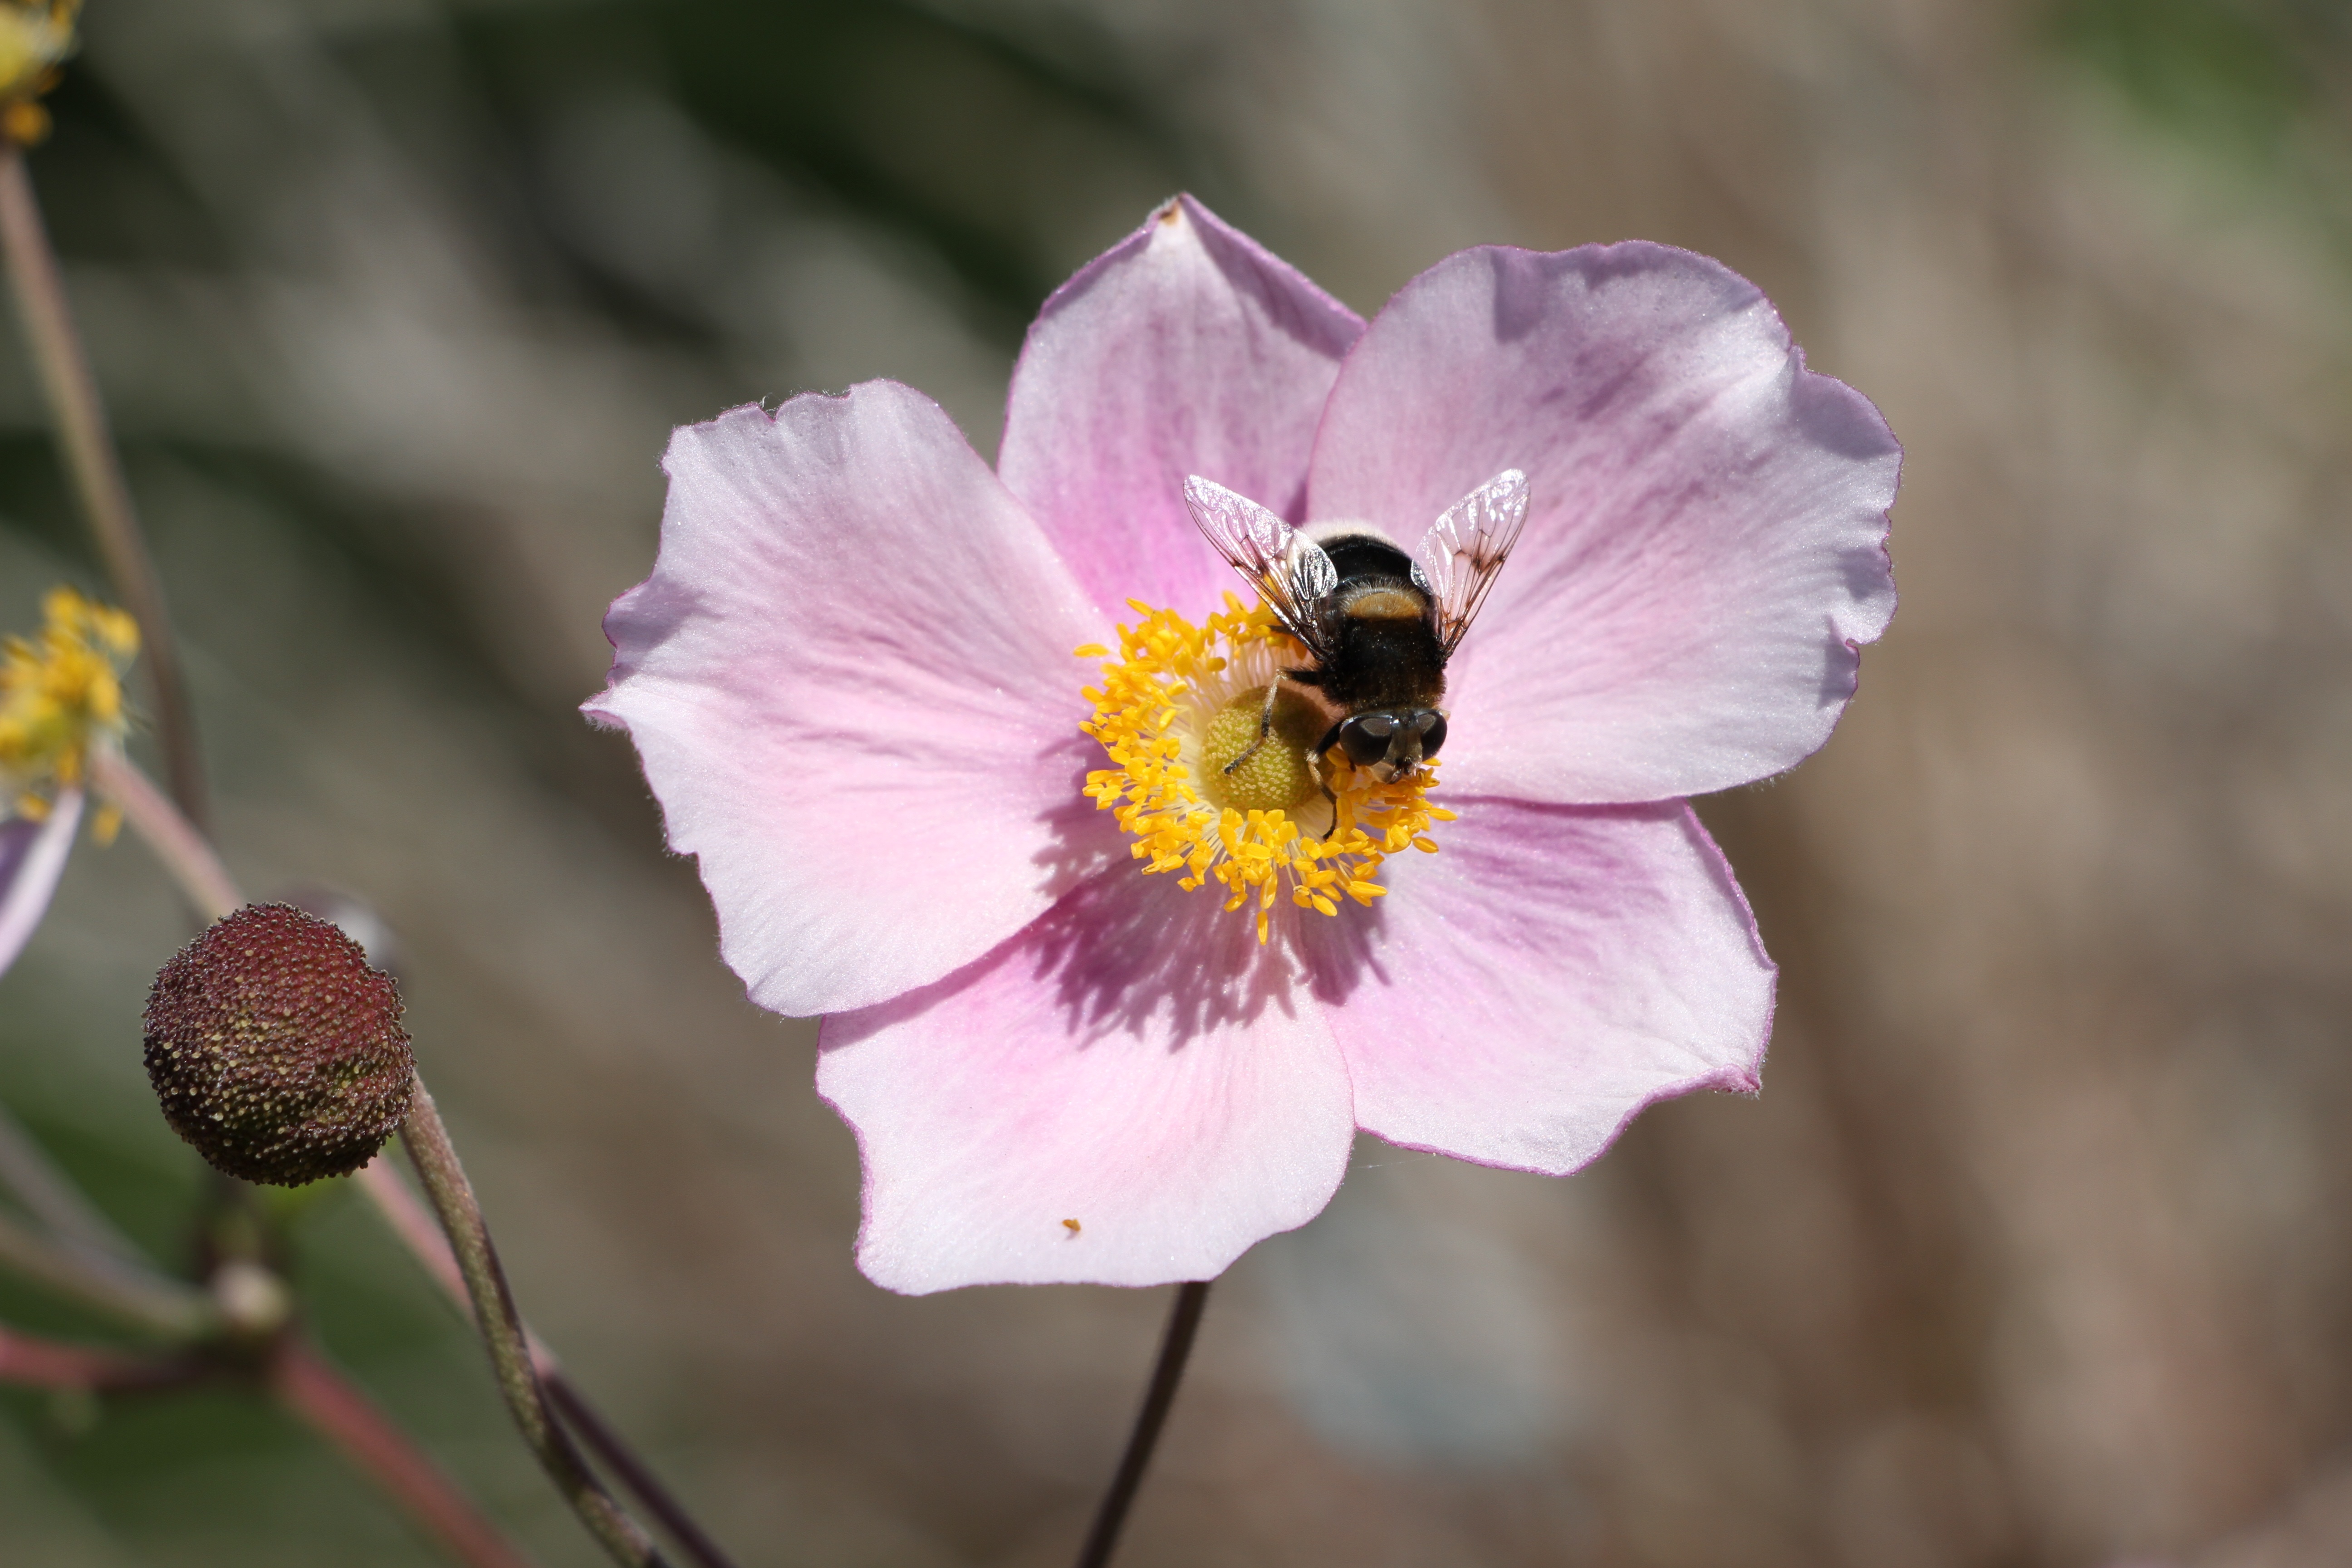
nature, blossom, plant, photography, flower, petal, bloom, summer, pollen, insect, macro, botany, garden, pink, close, flora, fauna, invertebrate, wildflower, close up, bee, bumblebee, nectar, macro photography, flowering plant, honey bee, plant stem, land plant, membrane winged insect, garden cosmos